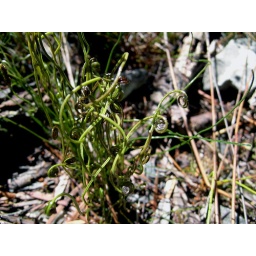
&lt;i&gt;Schizaea fistulosa&lt;/i&gt; in forest floor nearby Serpentine dam